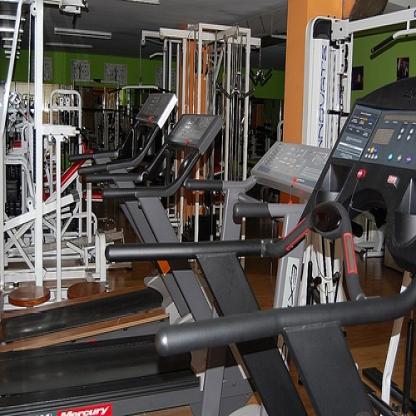
Scene: Indoor